Briton Ferry

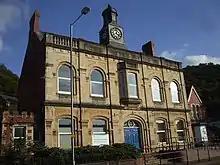
Briton Ferry Community Resource Centre- former Briton Ferry Library

The ship-breaking of WW2 ships, such as "HMS Bermuda", took place at Giant's Grave upstream of the floating dock, and north of the M4 and A48 crossings. Huw Pudner and Chris Hastings, two local songwriters, wrote "Giants Grave", a song about the ship-breaking industry in Briton Ferry which was featured in the film "The History of Briton Ferry" by Jason May.